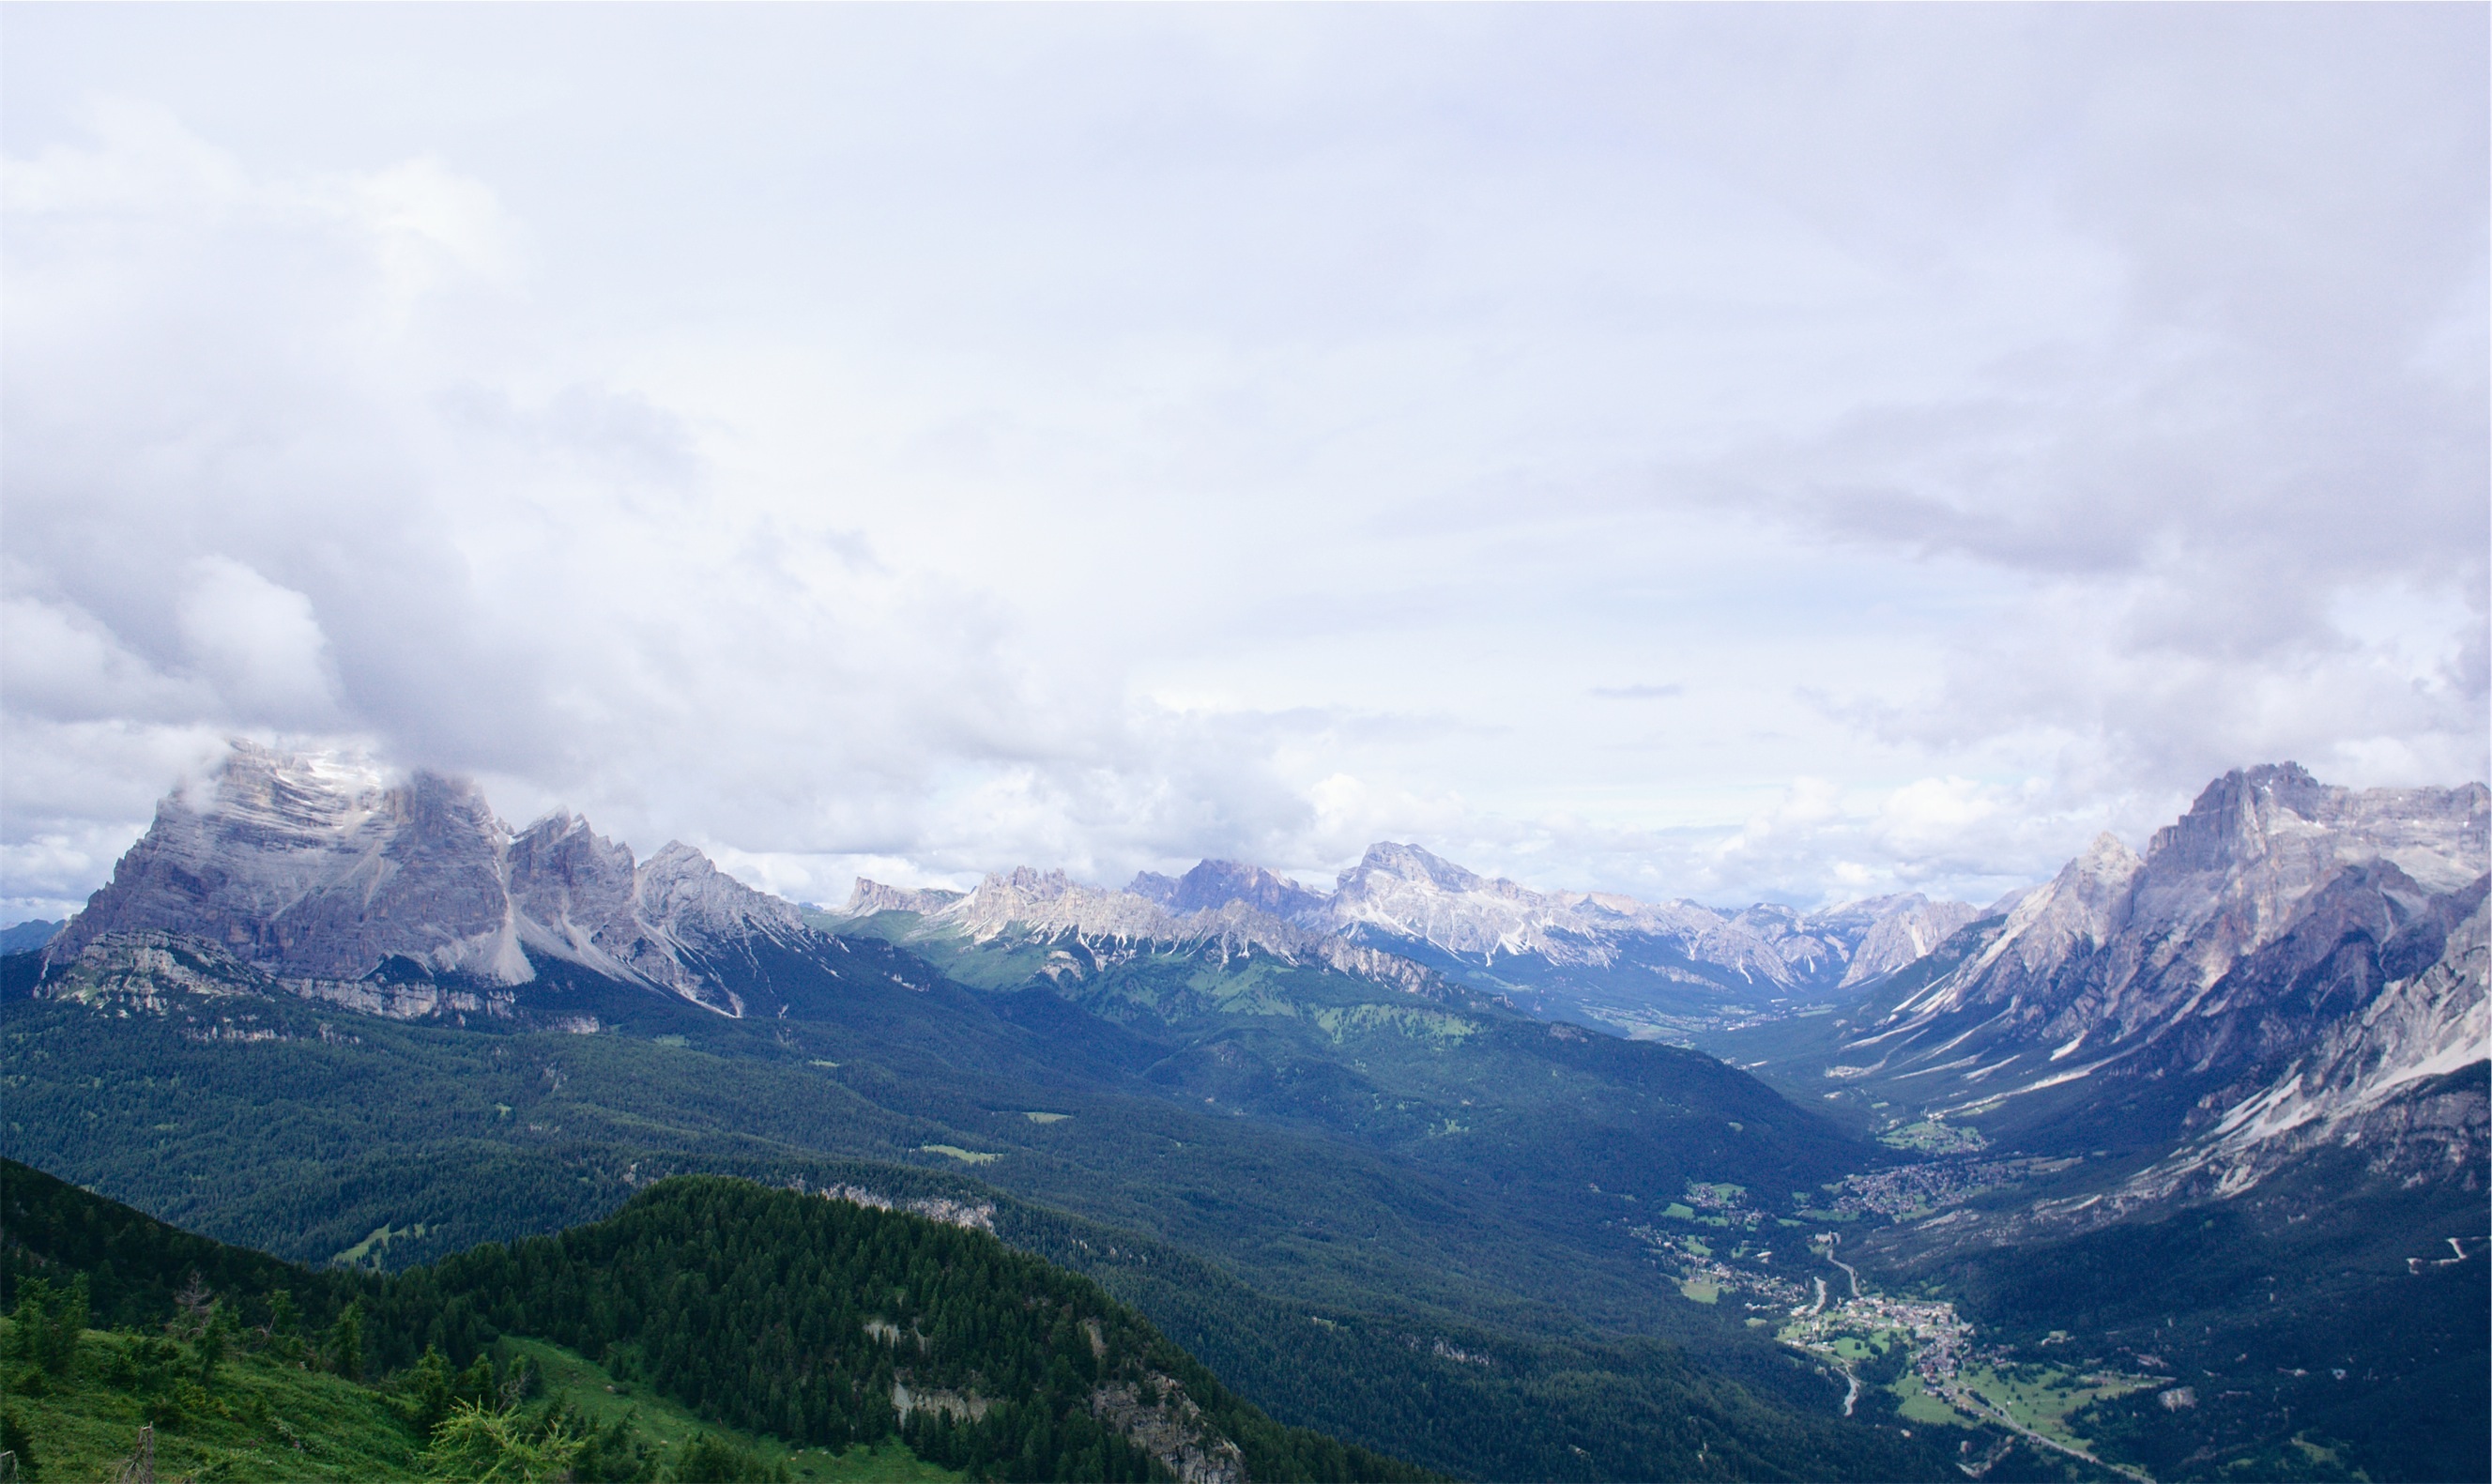
landscape, nature, grass, mountain, cloud, sky, hill, mountain range, green, ridge, summit, trees, hills, clouds, fields, mountains, alps, valleys, plateau, fell, landform, mountain pass, geographical feature, atmospheric phenomenon, mountainous landforms